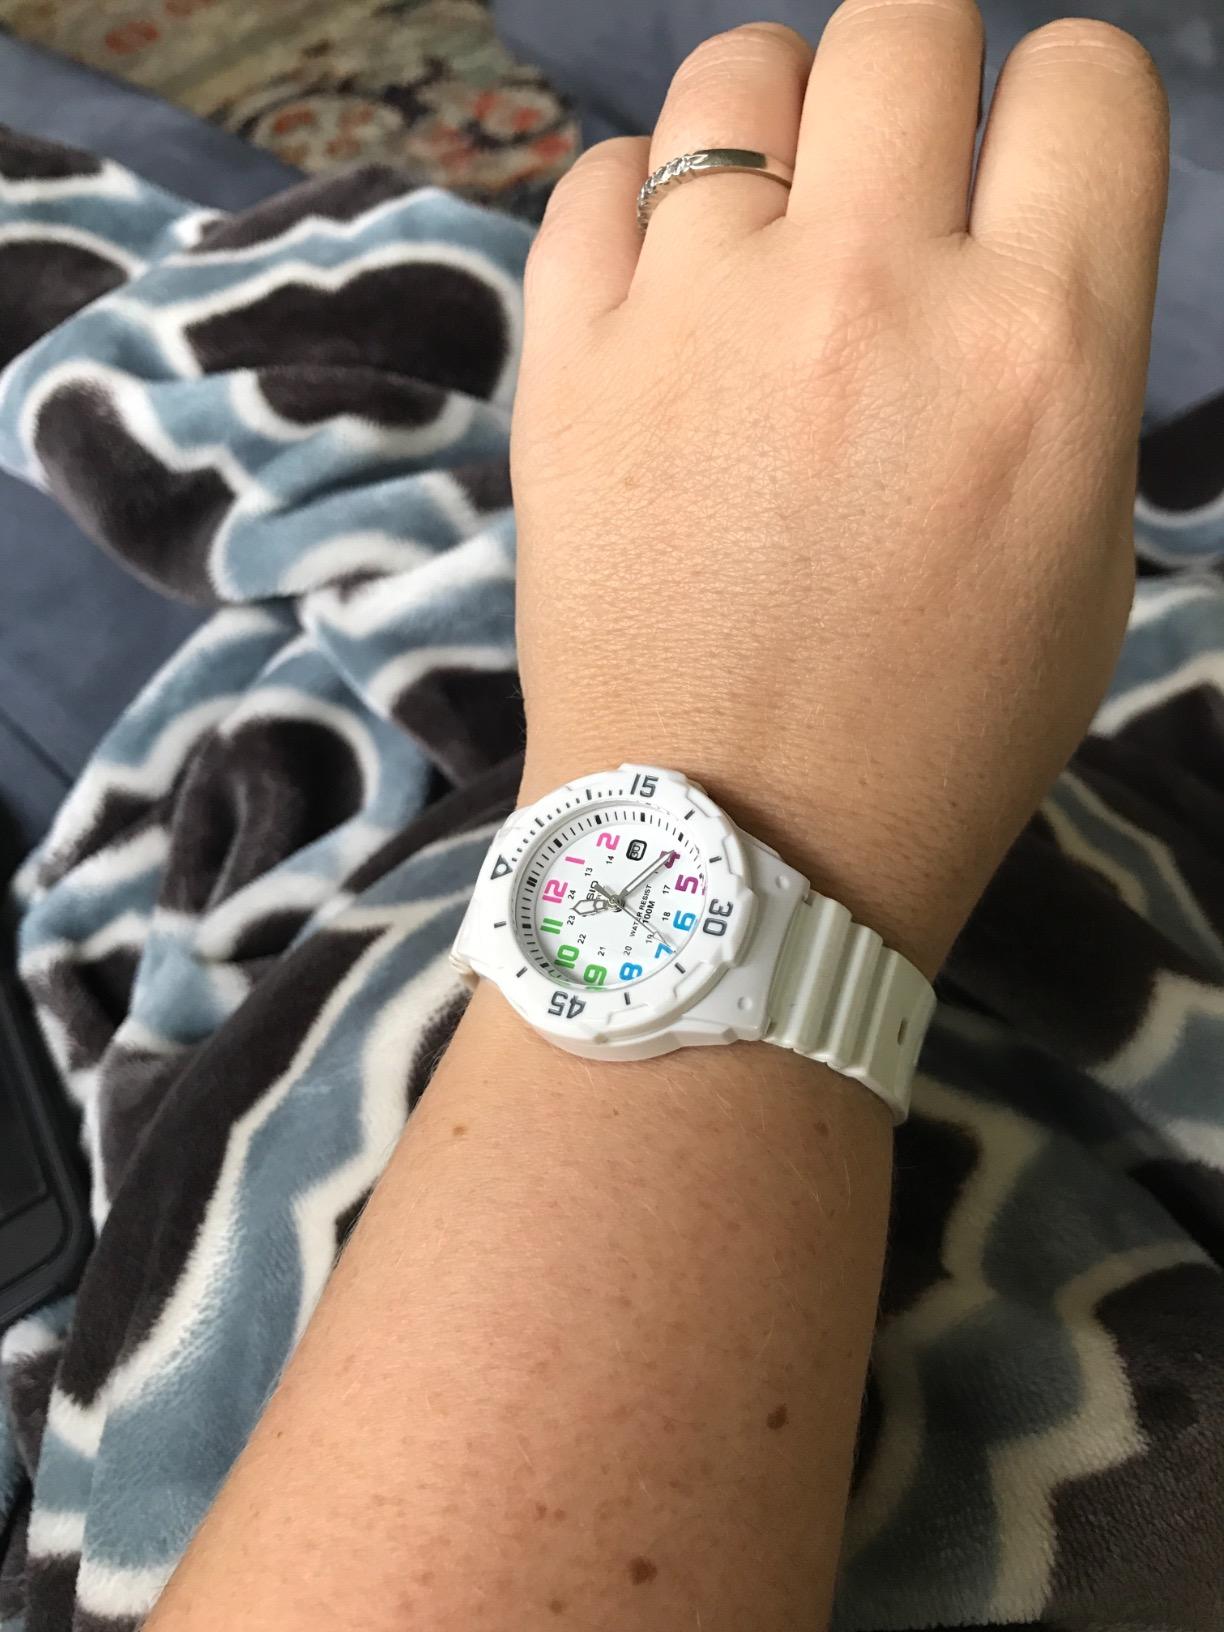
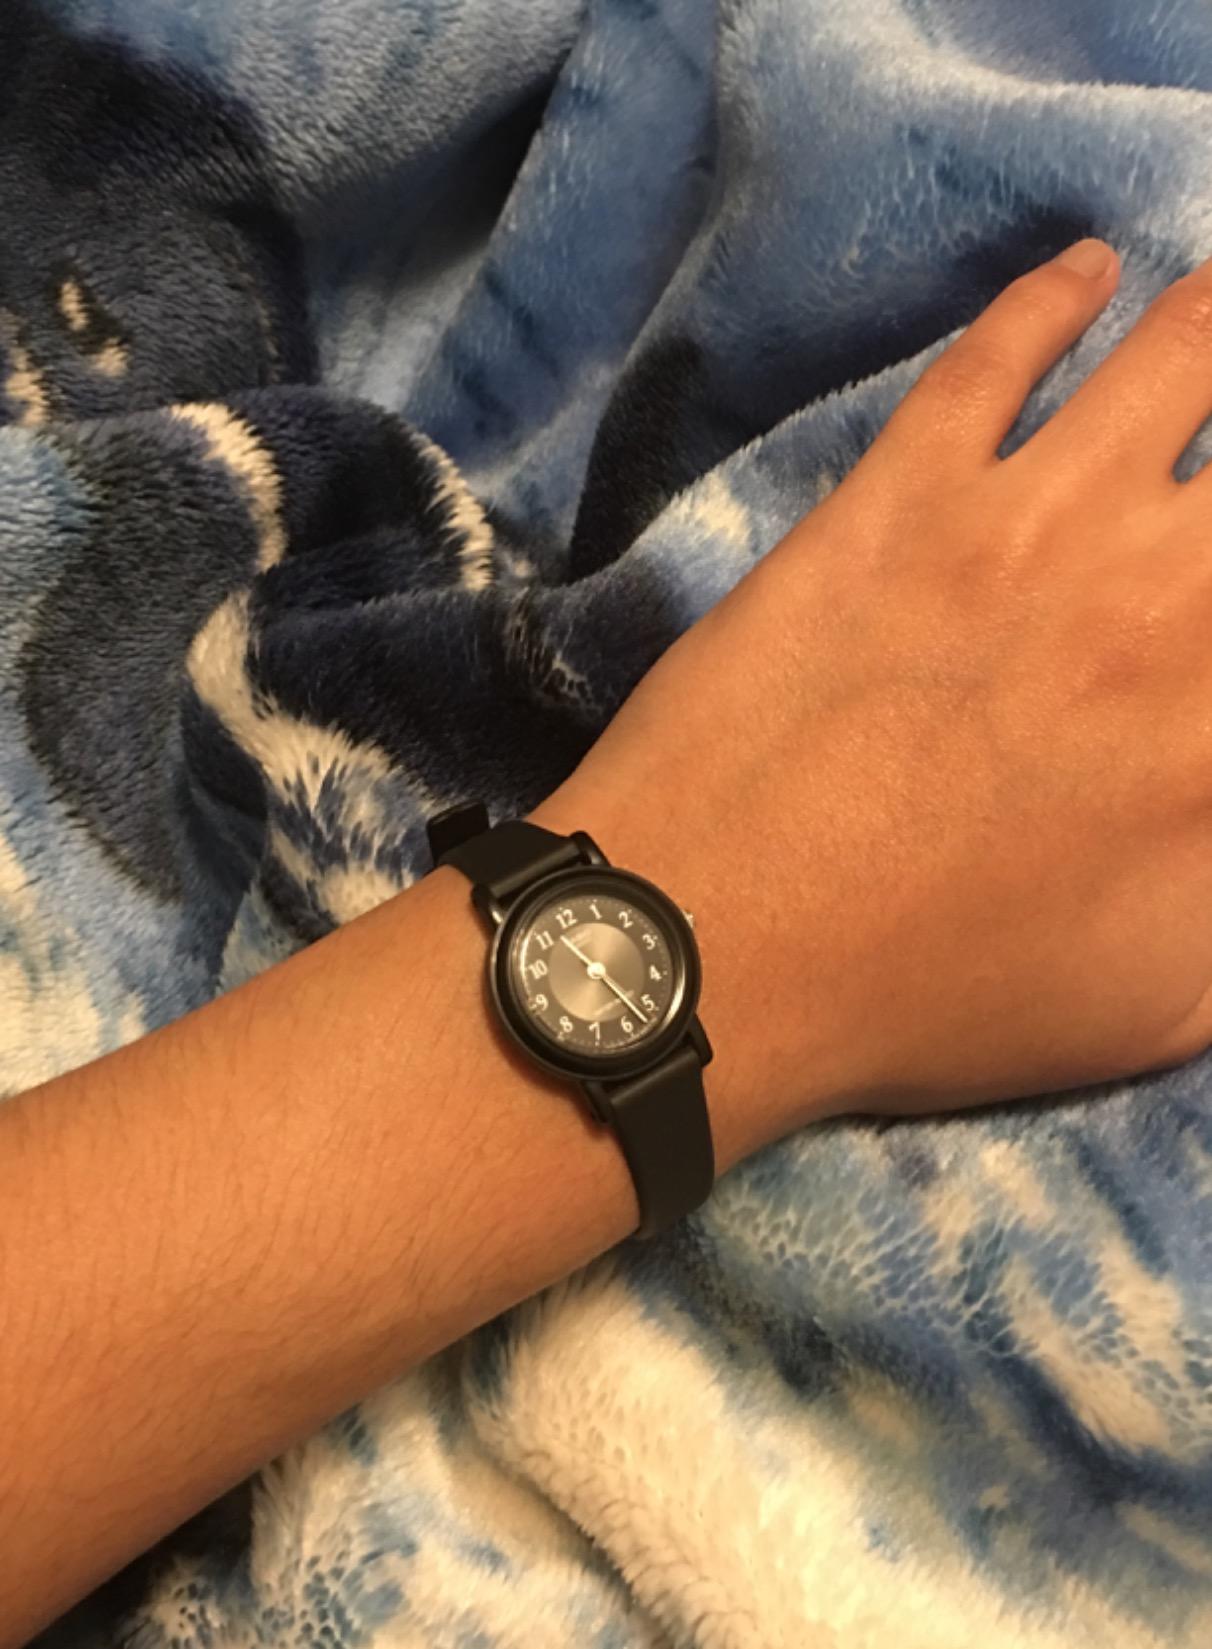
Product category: accessories_watch
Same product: no